Jean-Denis Cochin

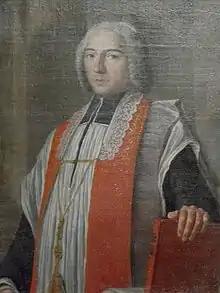
Portrait of Cochin in the Église Saint-Jacques-du-Haut-Pas

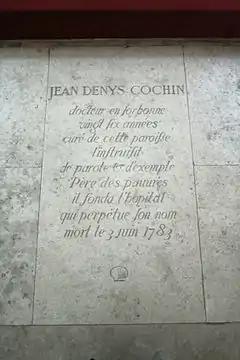
Stone commemorating Jean-Denis Cochin in the church of Saint-Jacques-du-Haut-Pas

Jean-Denis Cochin (1 January 1726, in Paris – 3 June 1783, in Paris) was a French Roman Catholic priest, preacher and philanthropist. In 1780, he founded Paris's Hôpital Cochin, as the hospice of Saint-Jacques du Haut Pas, in the rue du Faubourg Saint-Jacques.